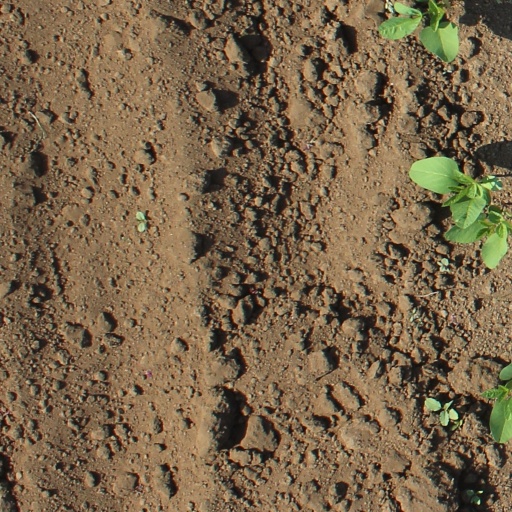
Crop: soybean